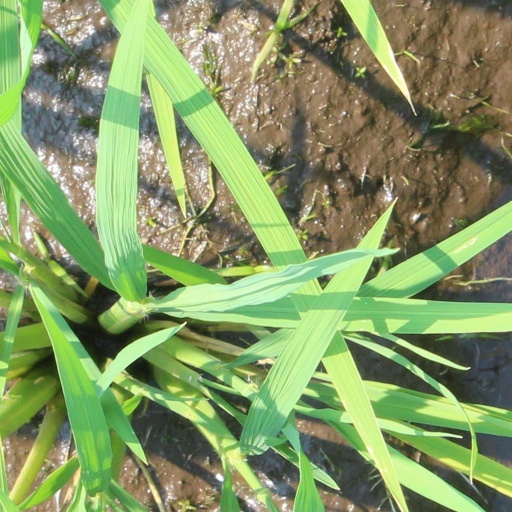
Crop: rice